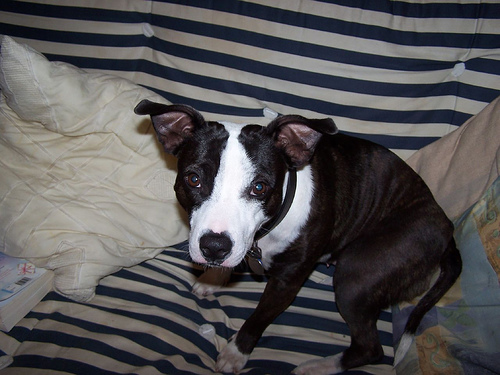
Animal: dog
Breed: staffordshire_bull_terrier